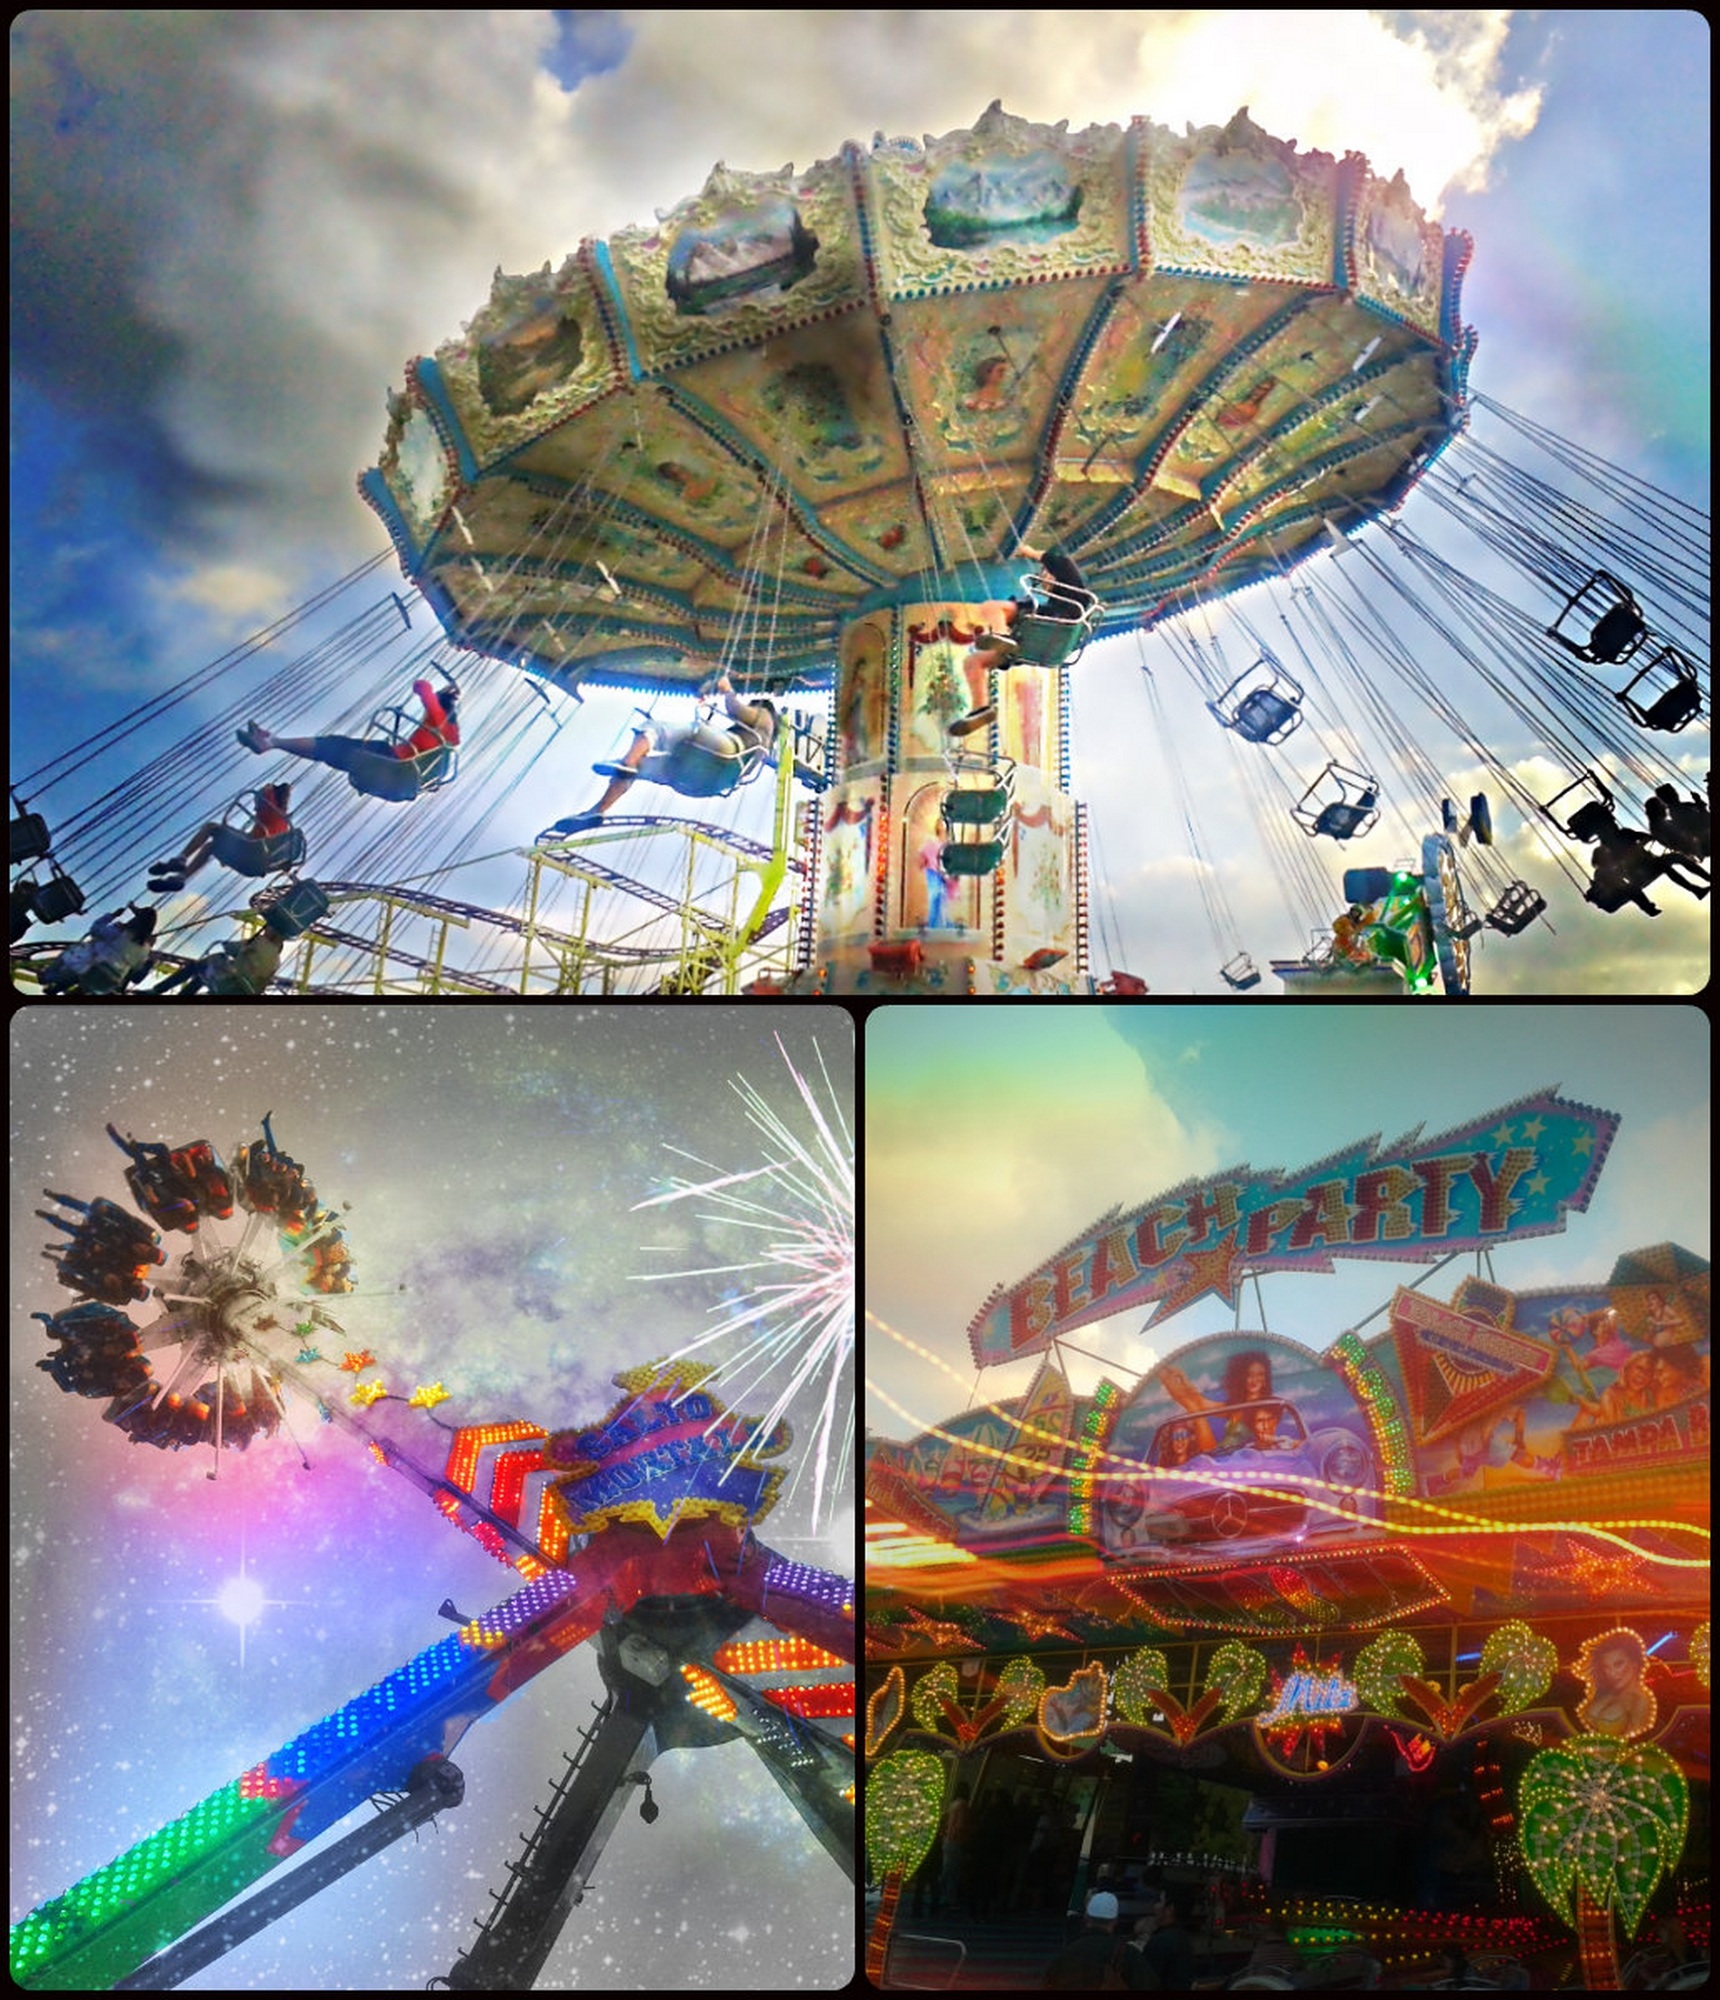
light, fly, recreation, amusement park, color, park, human, ride, carousel, float, colorful, leisure, celebrate, theme park, fairground, light show, district, festival, fun, illustration, collage, rays, turn, games, fair, entertainment, pleasure, screenshot, folk festival, year market, rotate, chain carousel, fun activity, neon colors, amusement ride